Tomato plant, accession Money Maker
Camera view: vertical (180 deg); turntable rotation: 150 degrees
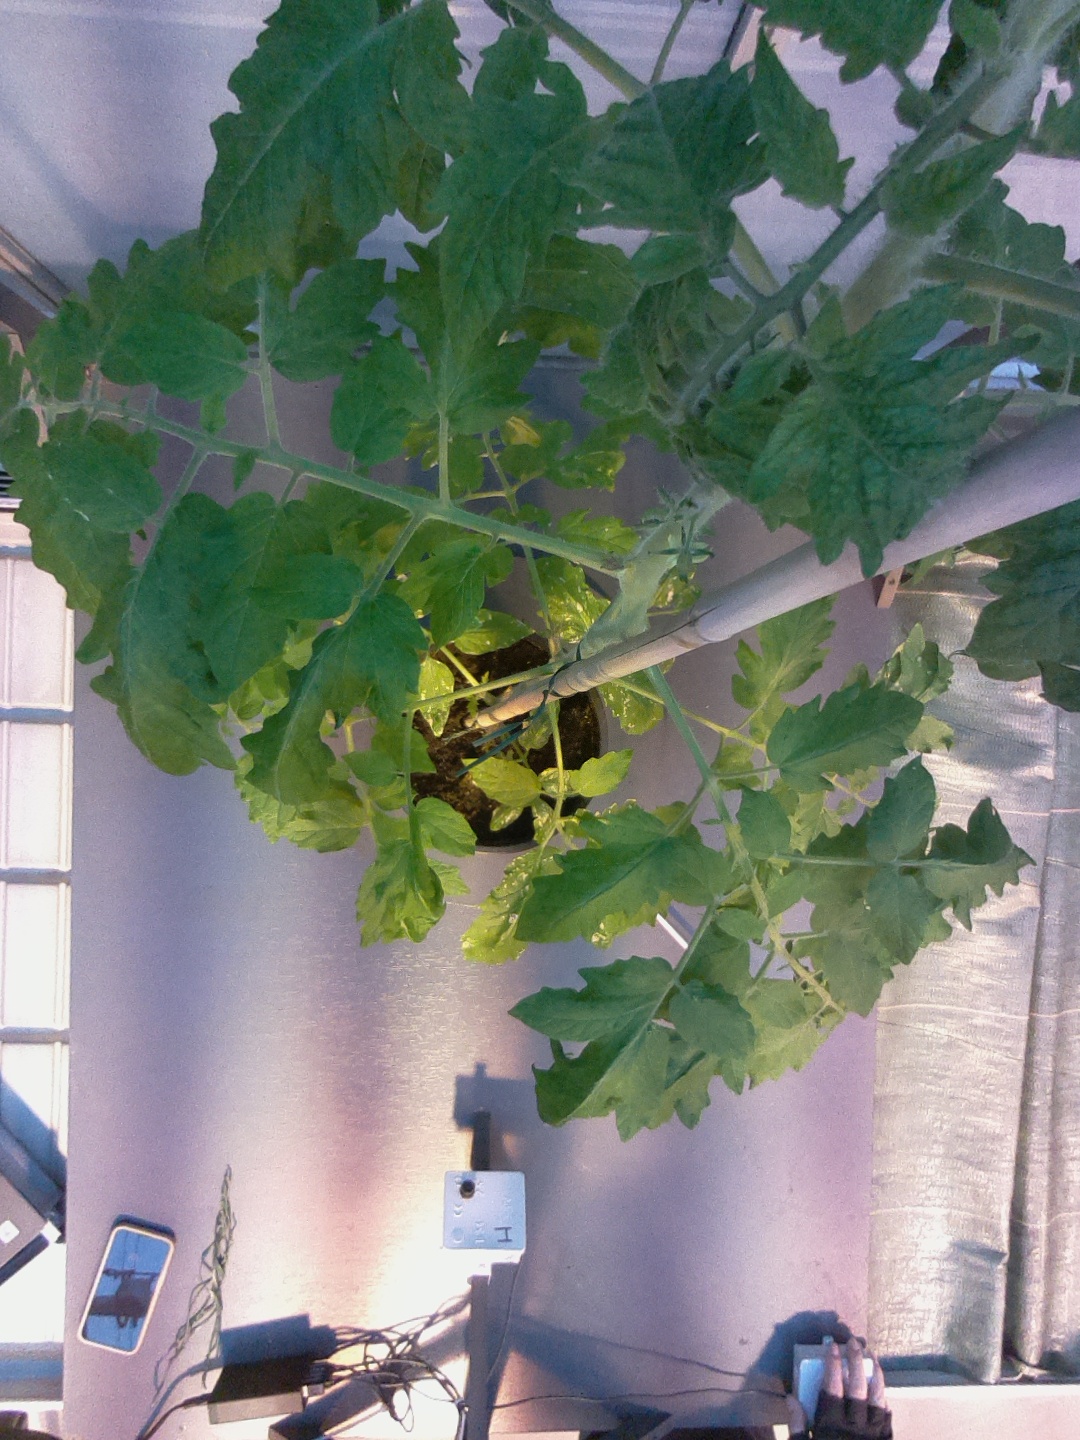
BBCH growth stage 55: 5 inflorescences visible